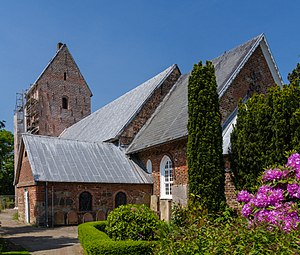
Boldiksum
Boldiksum Kirke
Boldiksum, Boldixum eller Bualigsem er en landsby på øen Før i Nordfrisland i det nordlige Tyskland. Byen er beliggende på øens gestkerne ved overgangen til den nordlige marsk nordvest for øens hovedby Vyk og sydøst for Vriksum. Boldiksum og de to nabobyer danner et sammenhængende byområde.